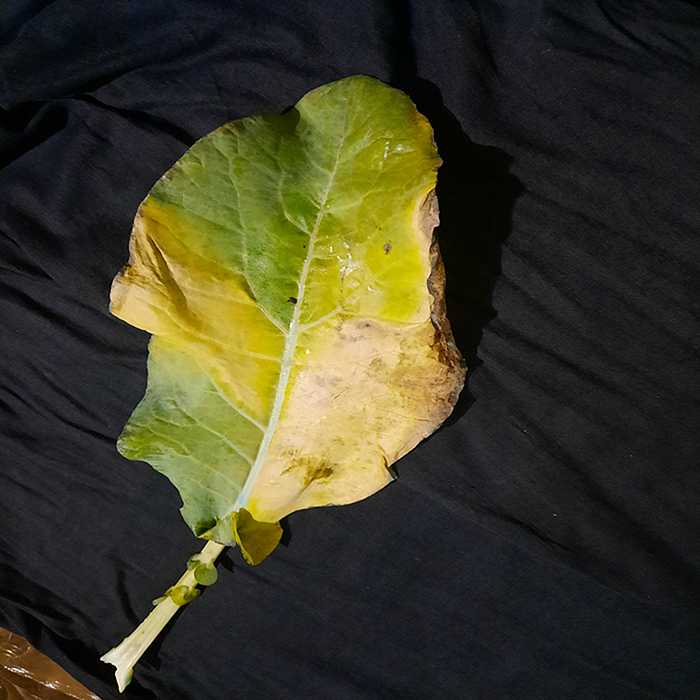
Plant: Cauliflower
Label: Black Rot